Juan José Pedro Carrera

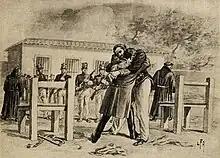
the brothers Carrea, before being executed

A few days later, the Patriots were decively defeated in the Battle of Rancagua (2 October 1814).